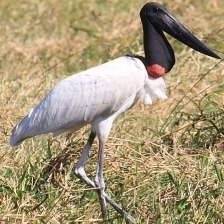
Species: JABIRU
Scientific name: JABIRU MYCTERIA
ImageNet parent category: white_stork